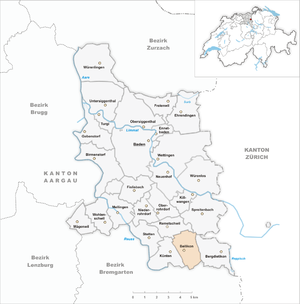
Bellikon est une commune suisse du canton d'Argovie, située dans le district de Baden.